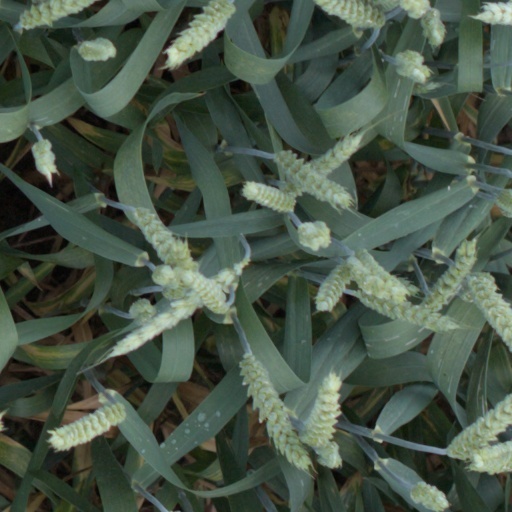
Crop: wheat